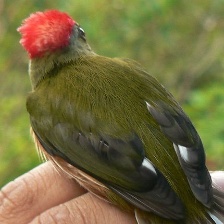
Species: STRIPPED MANAKIN
Scientific name: MACHAEROPTERUS REGULUS